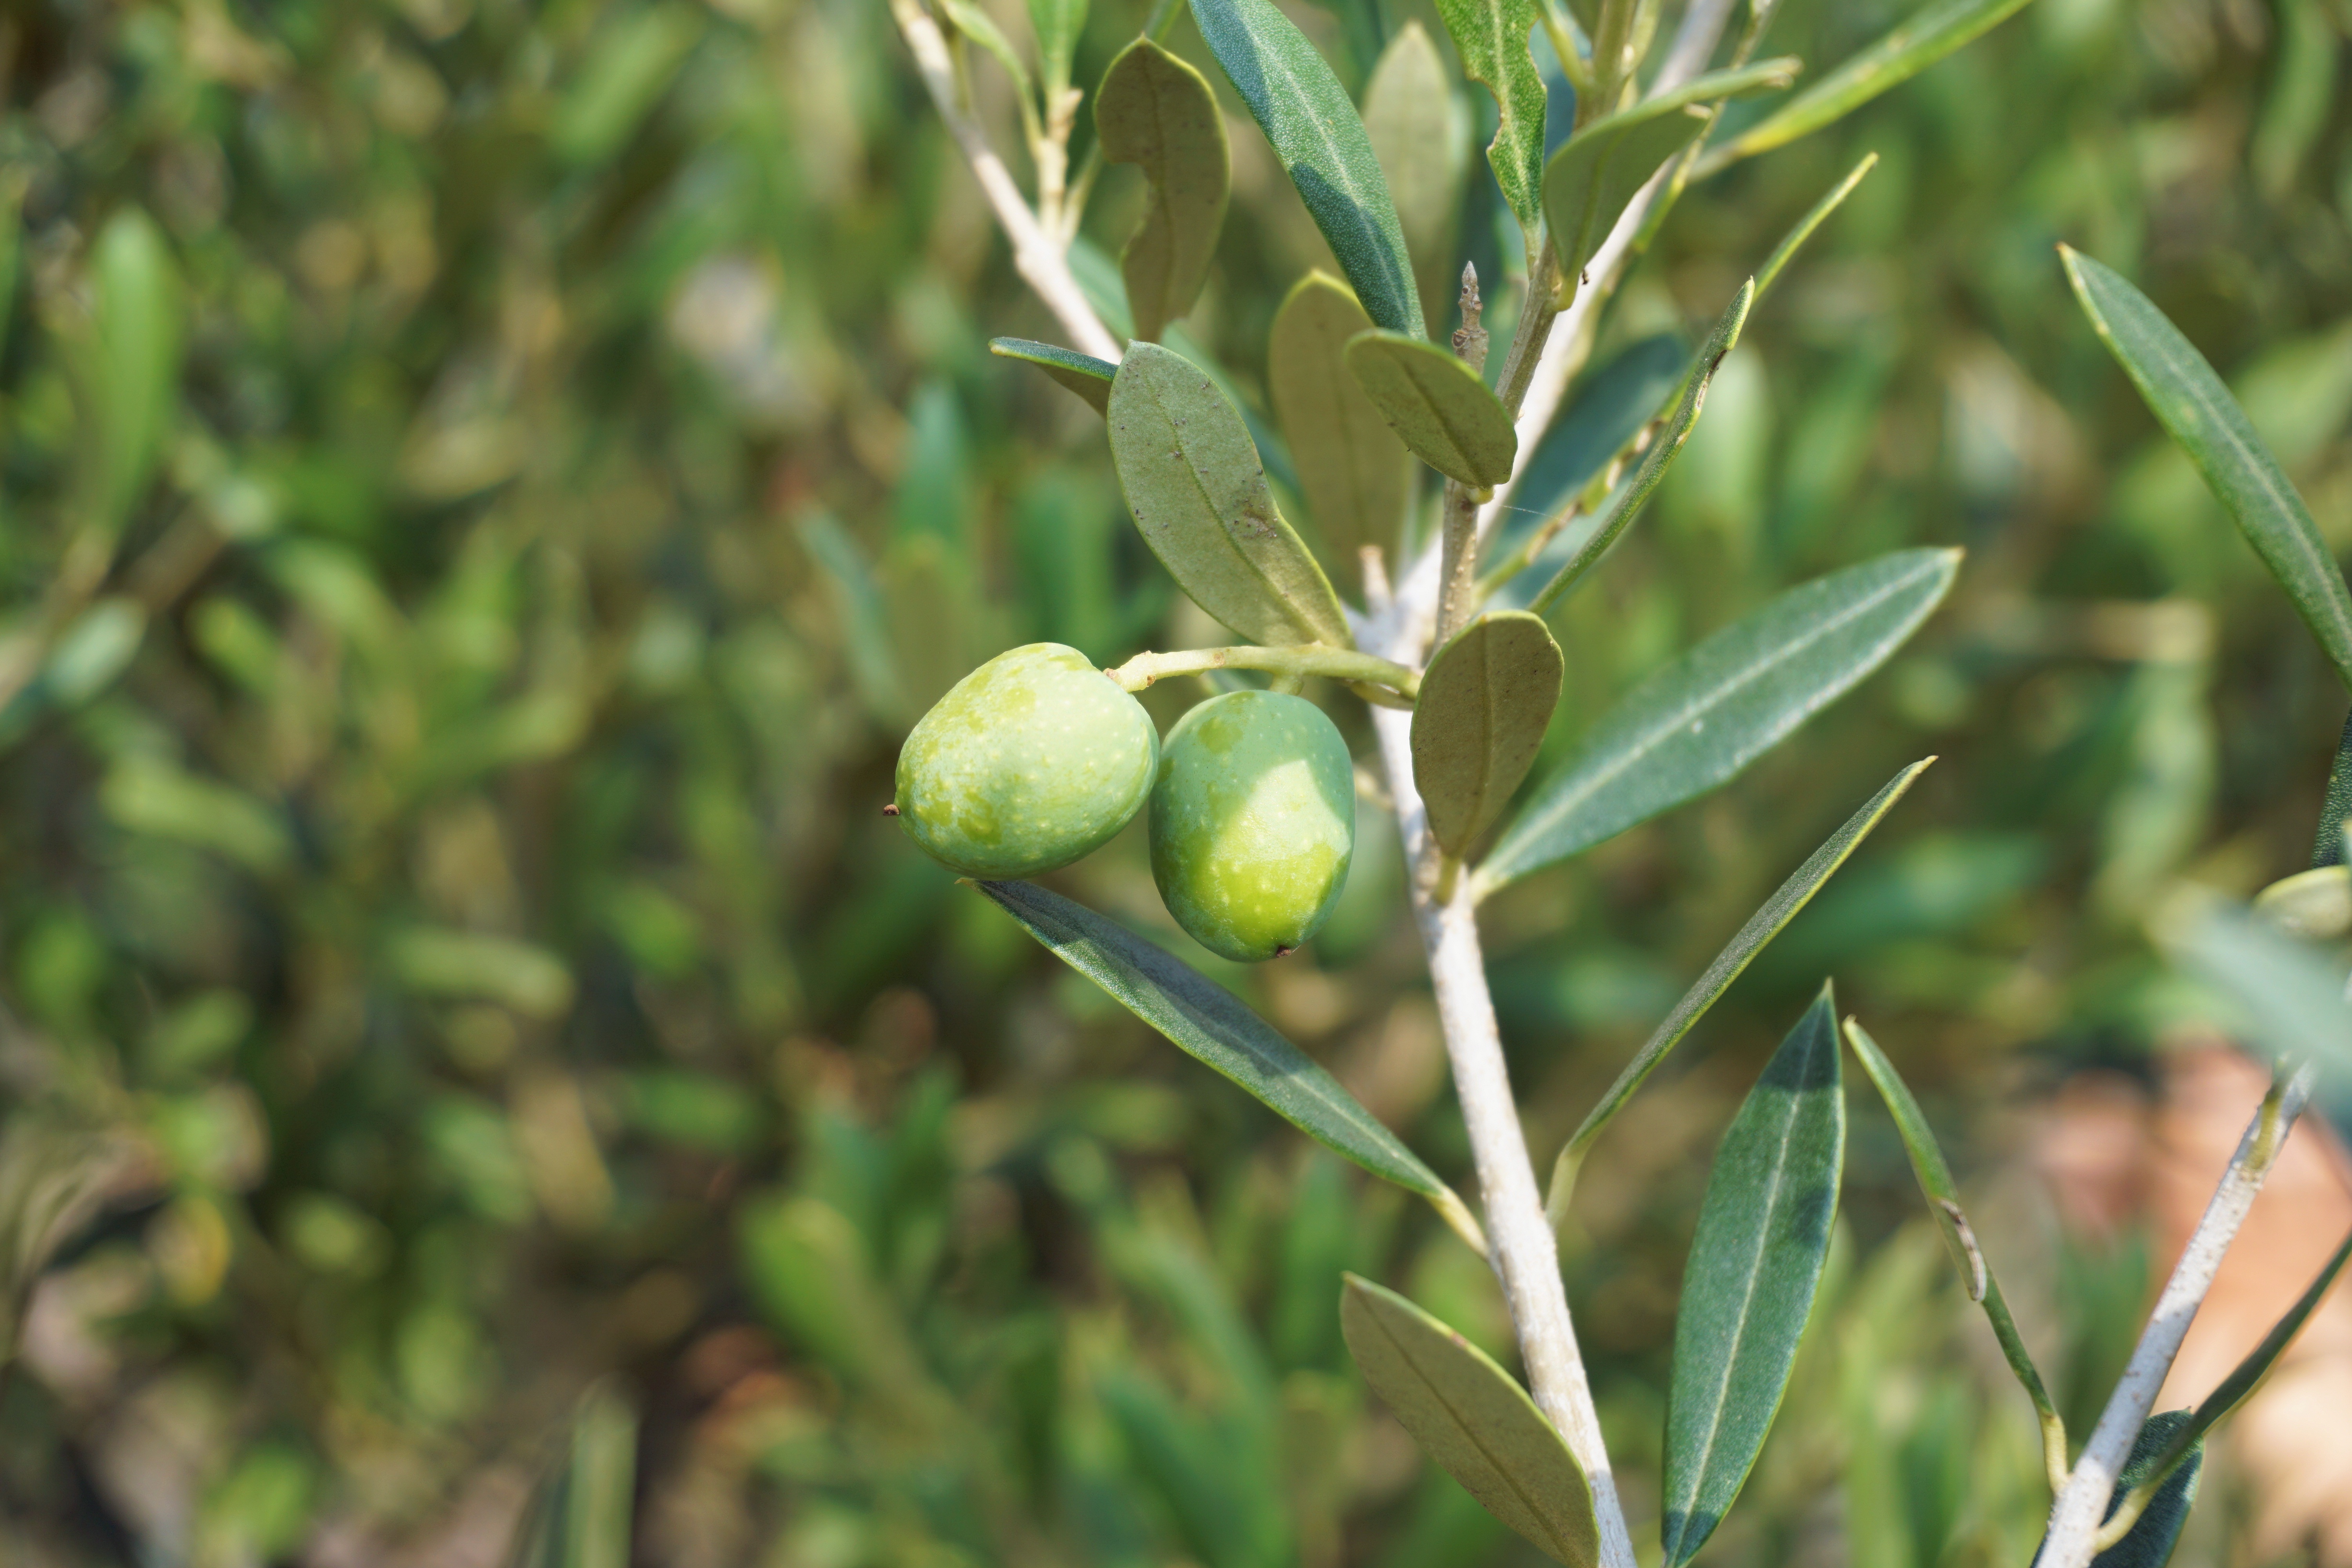
tree, nature, grass, plant, fruit, leaf, flower, food, green, mediterranean, herb, produce, crop, evergreen, botany, flora, wildflower, shrub, olives, olive tree, flowering plant, olive branch, green olives, grass family, woody plant, land plant